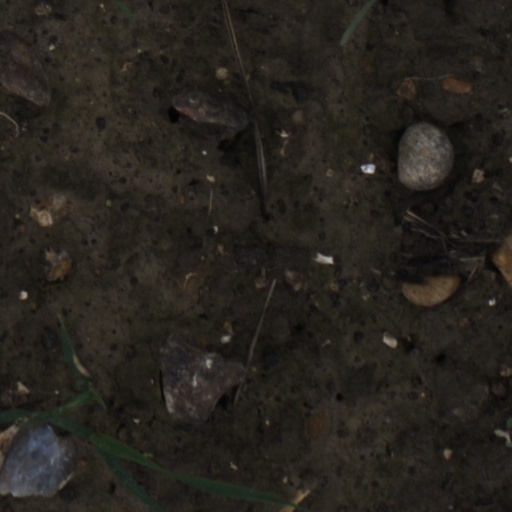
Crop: wheat